Nicolas Delmotte

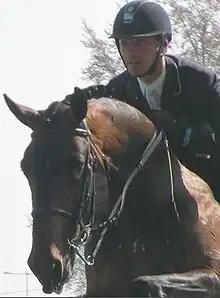

Nicolas Delmotte (born 29 August 1978) is a French show jumping competitor. He represented France at the 2020 Summer Olympics in Tokyo 2021, competing in individual jumping.